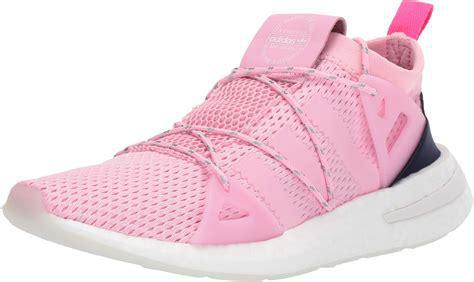
Brand: Adidas
Model: Arkyn